Chattanooga Choo Choo

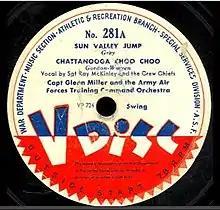
1944 release as a V-Disc by the U.S. War Department

In October 1944, a new recording by Captain Glenn Miller and the Army Air Forces Training Command Orchestra featuring Sgt. Ray McKinley and the Crew Chiefs on vocals was released as a V-Disc by the U.S. War Department, one of a series of recordings sent free by the U.S. War Department to overseas military personnel during World War II.